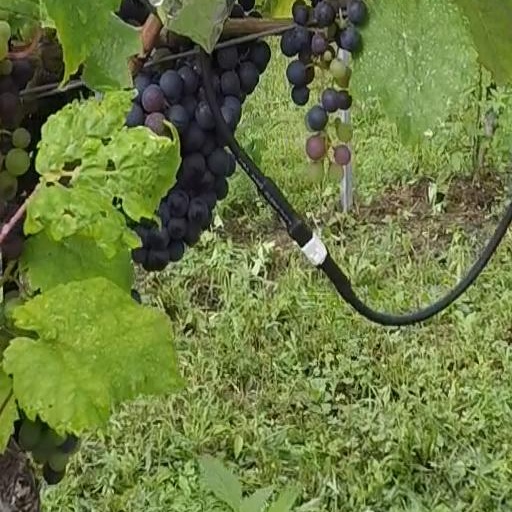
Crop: grape